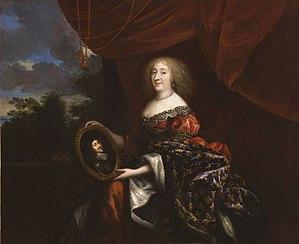
Anne Marie Louise d’Orléans, dite la Grande Mademoiselle, née le 29 mai 1627 et morte le 5 avril 1693, fut duchesse de Montpensier, dauphine d'Auvergne, comtesse d'Eu et de Mortain et princesse de Joinville et de Dombes. Fille de Gaston d'Orléans et de Marie de Bourbon et petite-fille du roi Henri IV, elle était la cousine germaine de Louis XIV.
Marie de Bourbon, duchesse de Montpensier, princesse souveraine de Dombes, née le 15 octobre 1605 et décédée le 4 juin 1627, était une princesse du sang, fille de Henri de Bourbon, duc de Montpensier et Henriette-Catherine de Joyeuse.